Construction of Arlington Memorial Bridge

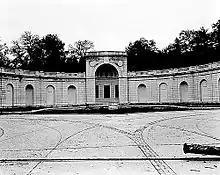
The nearly complete Hemicycle in 1931.

On February 1, an attempt was made in the House of Representatives to delete $282,675 for completing the outstanding projects of the Arlington Memorial Bridge. This effort was easily defeated on the House floor.